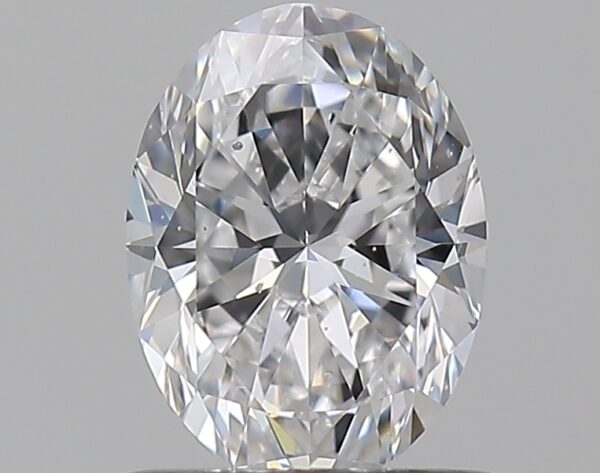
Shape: oval
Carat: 0.7
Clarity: SI1
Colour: D
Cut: EX
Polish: EX
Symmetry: VG
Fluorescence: ST
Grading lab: GIA
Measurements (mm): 6.66 x 4.96 x 3.17